Ellen Petri

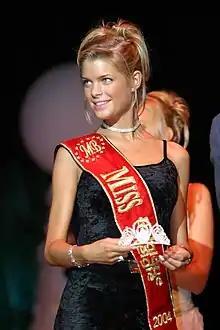
Ellen Petri in 2004

Ellen Petri (born 25 May 1982 in Merksem, Antwerp) is a Belgian beauty pageant titleholder who was crowned Miss Belgium 2004 on 12 December 2003.